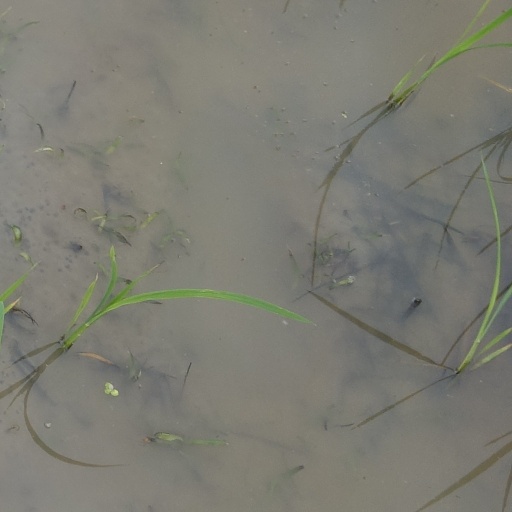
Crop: rice